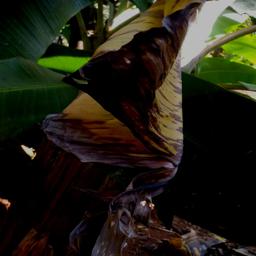
Label: MALBHOG LEAF